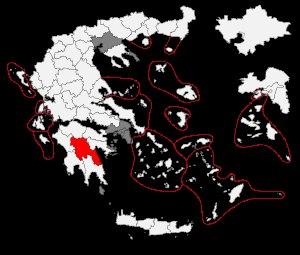
La circonscription de l'Arcadie est une circonscription législative de la Grèce. Elle correspond au territoire d'Arcadie. Elle compte 131 244 électeurs inscrits en janvier 2015.